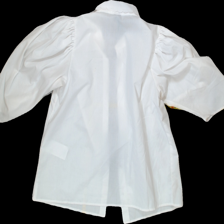
View: back
Type: Blouse
Category: Ladies
Brand: Vero moda
Colors: White
Material: 56% Cott 44% Poly
Pattern: Plain
Cut: Collar
Size: S
Season: All
Trend: No trend
Stains: Yes
Price range: <50
Recommended usage: Export